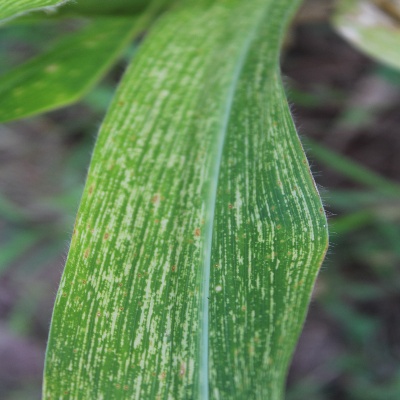
Crop: Maize
Condition: streak virus